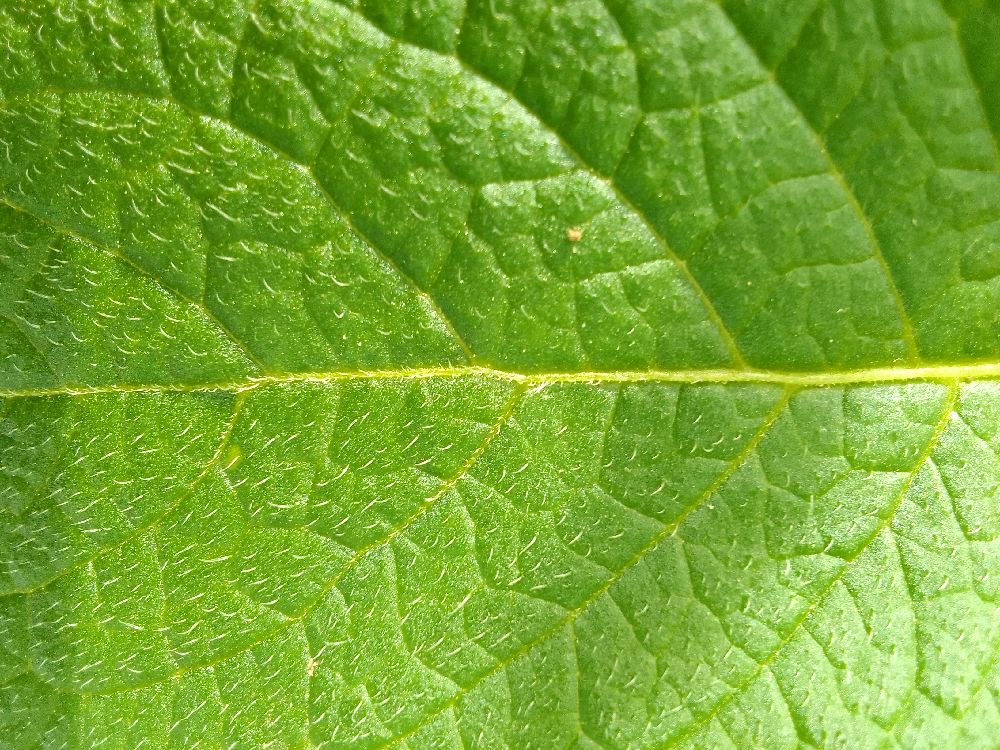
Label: Healthy